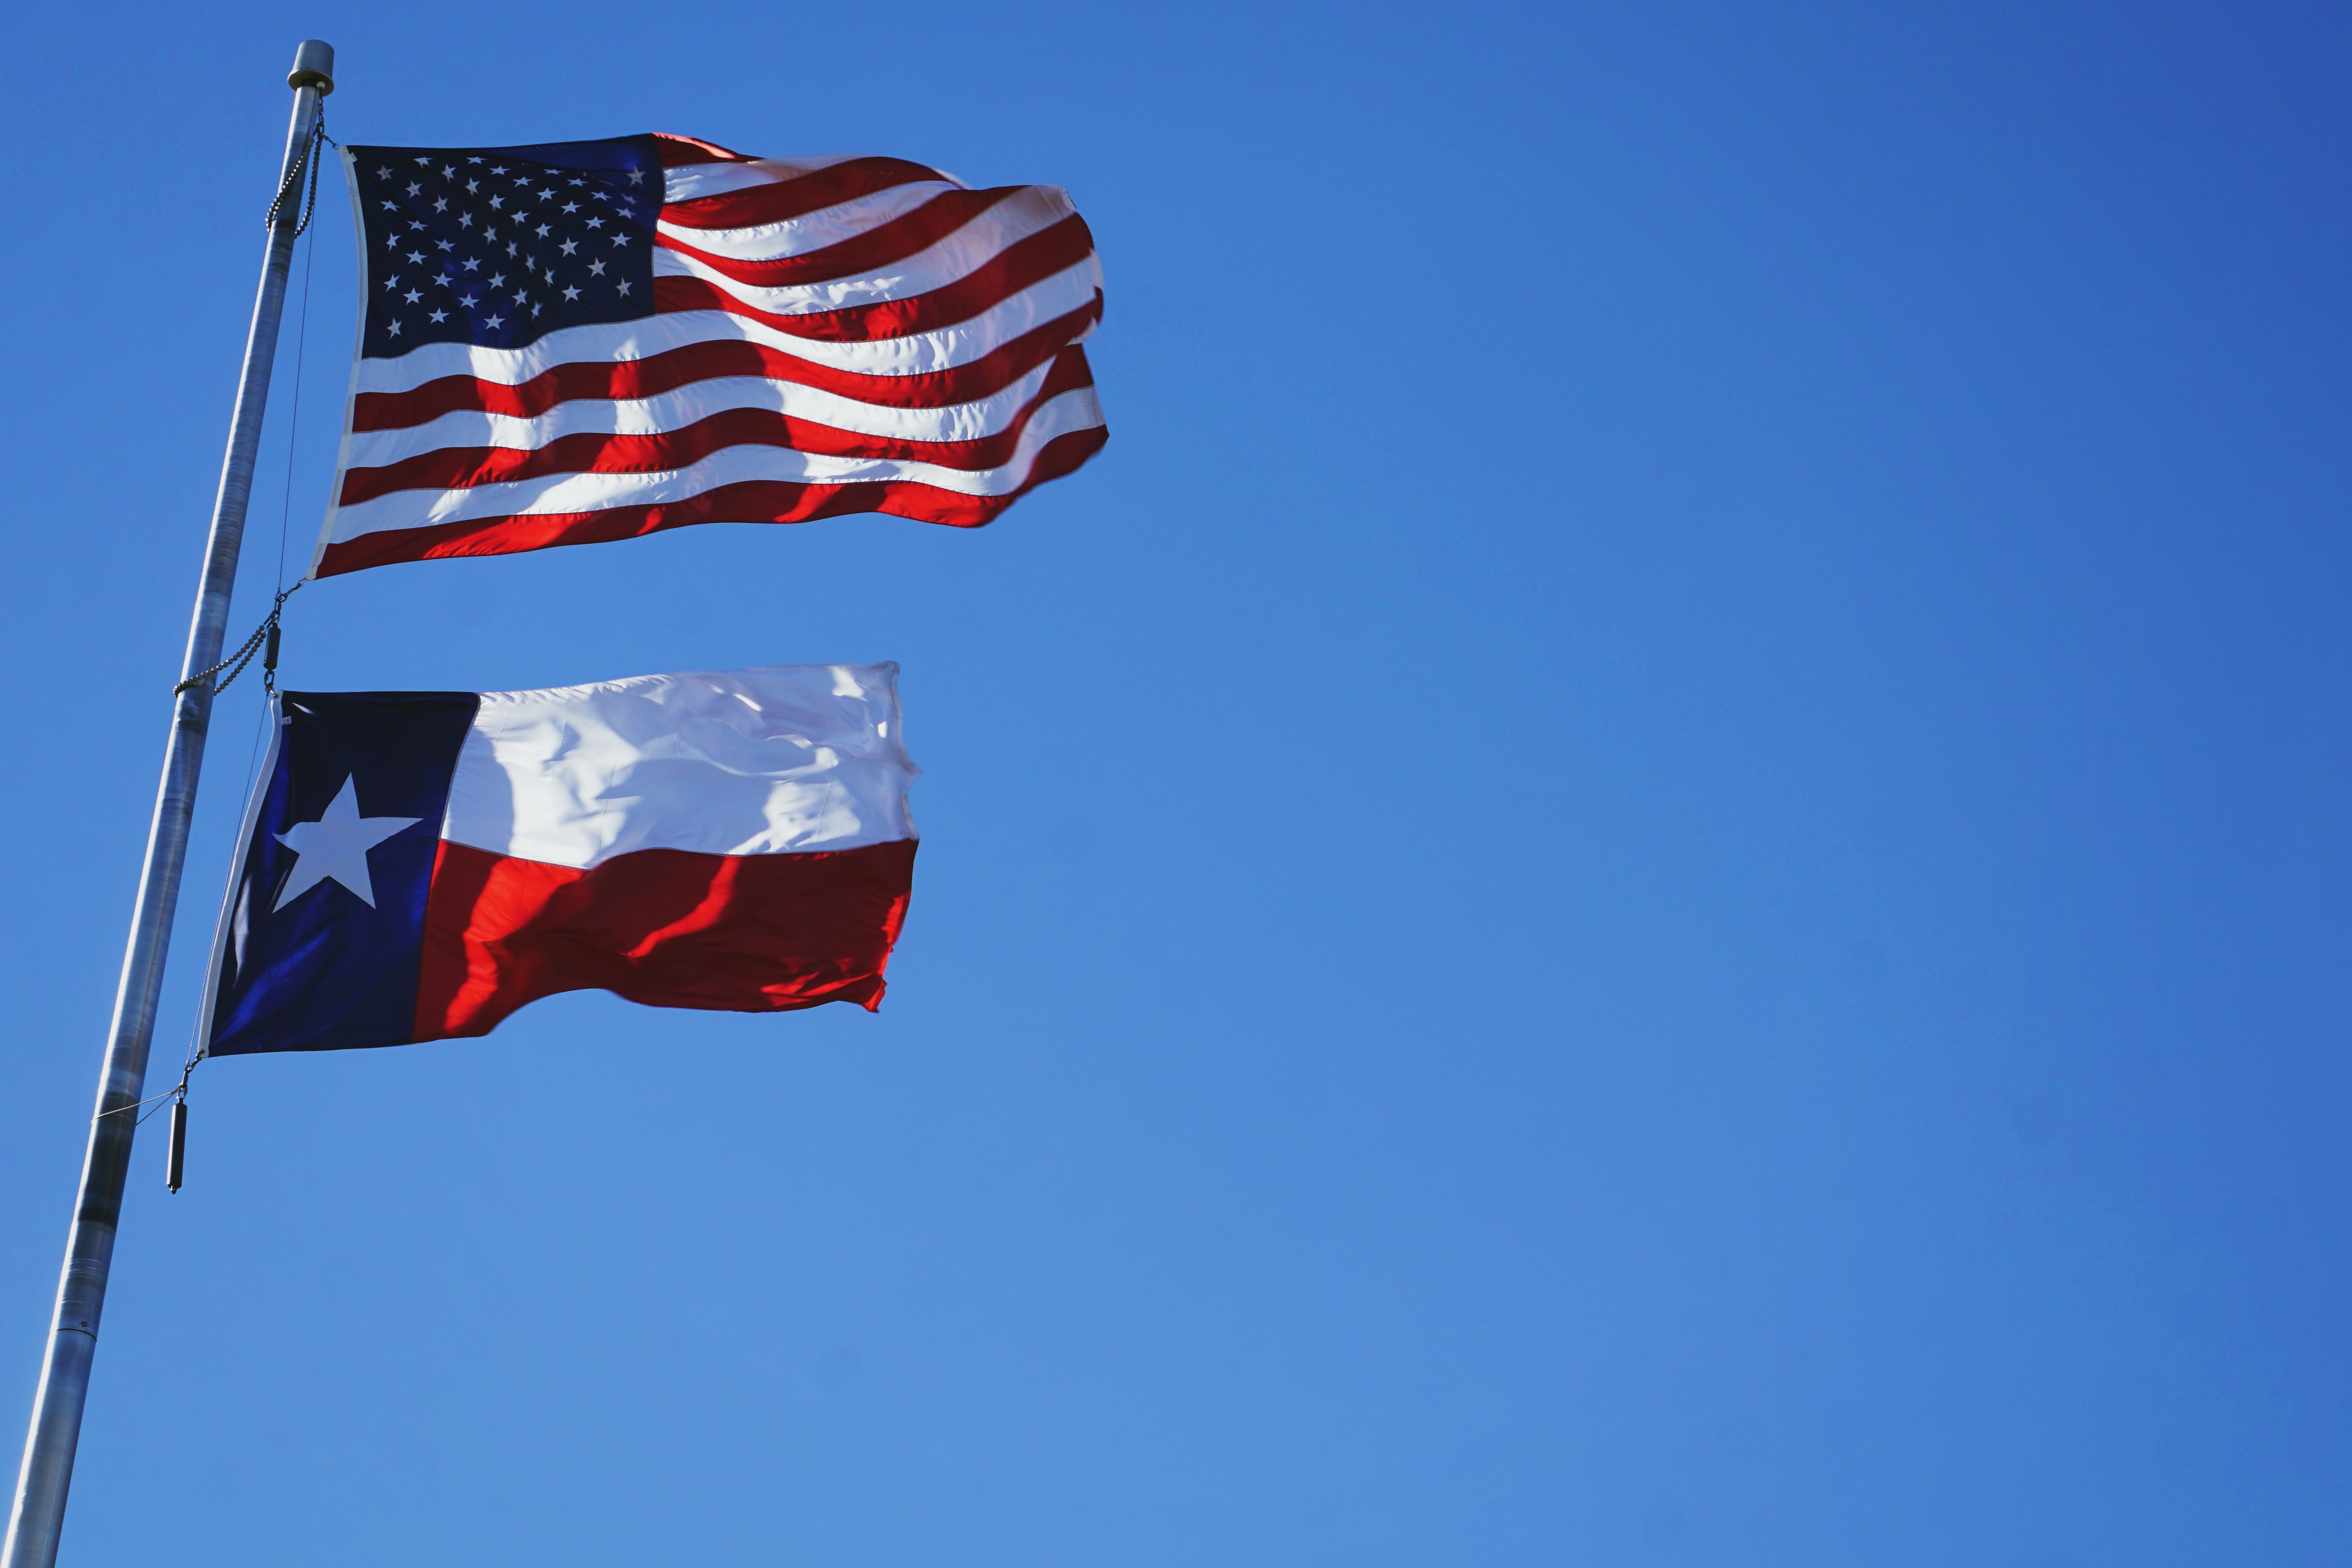
sky, flag, blue, flag of the united states